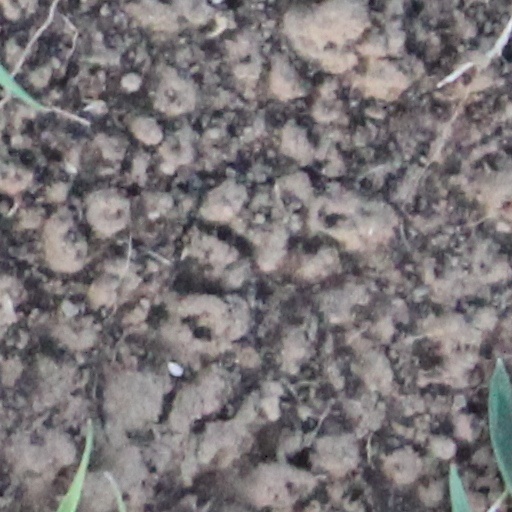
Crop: wheat